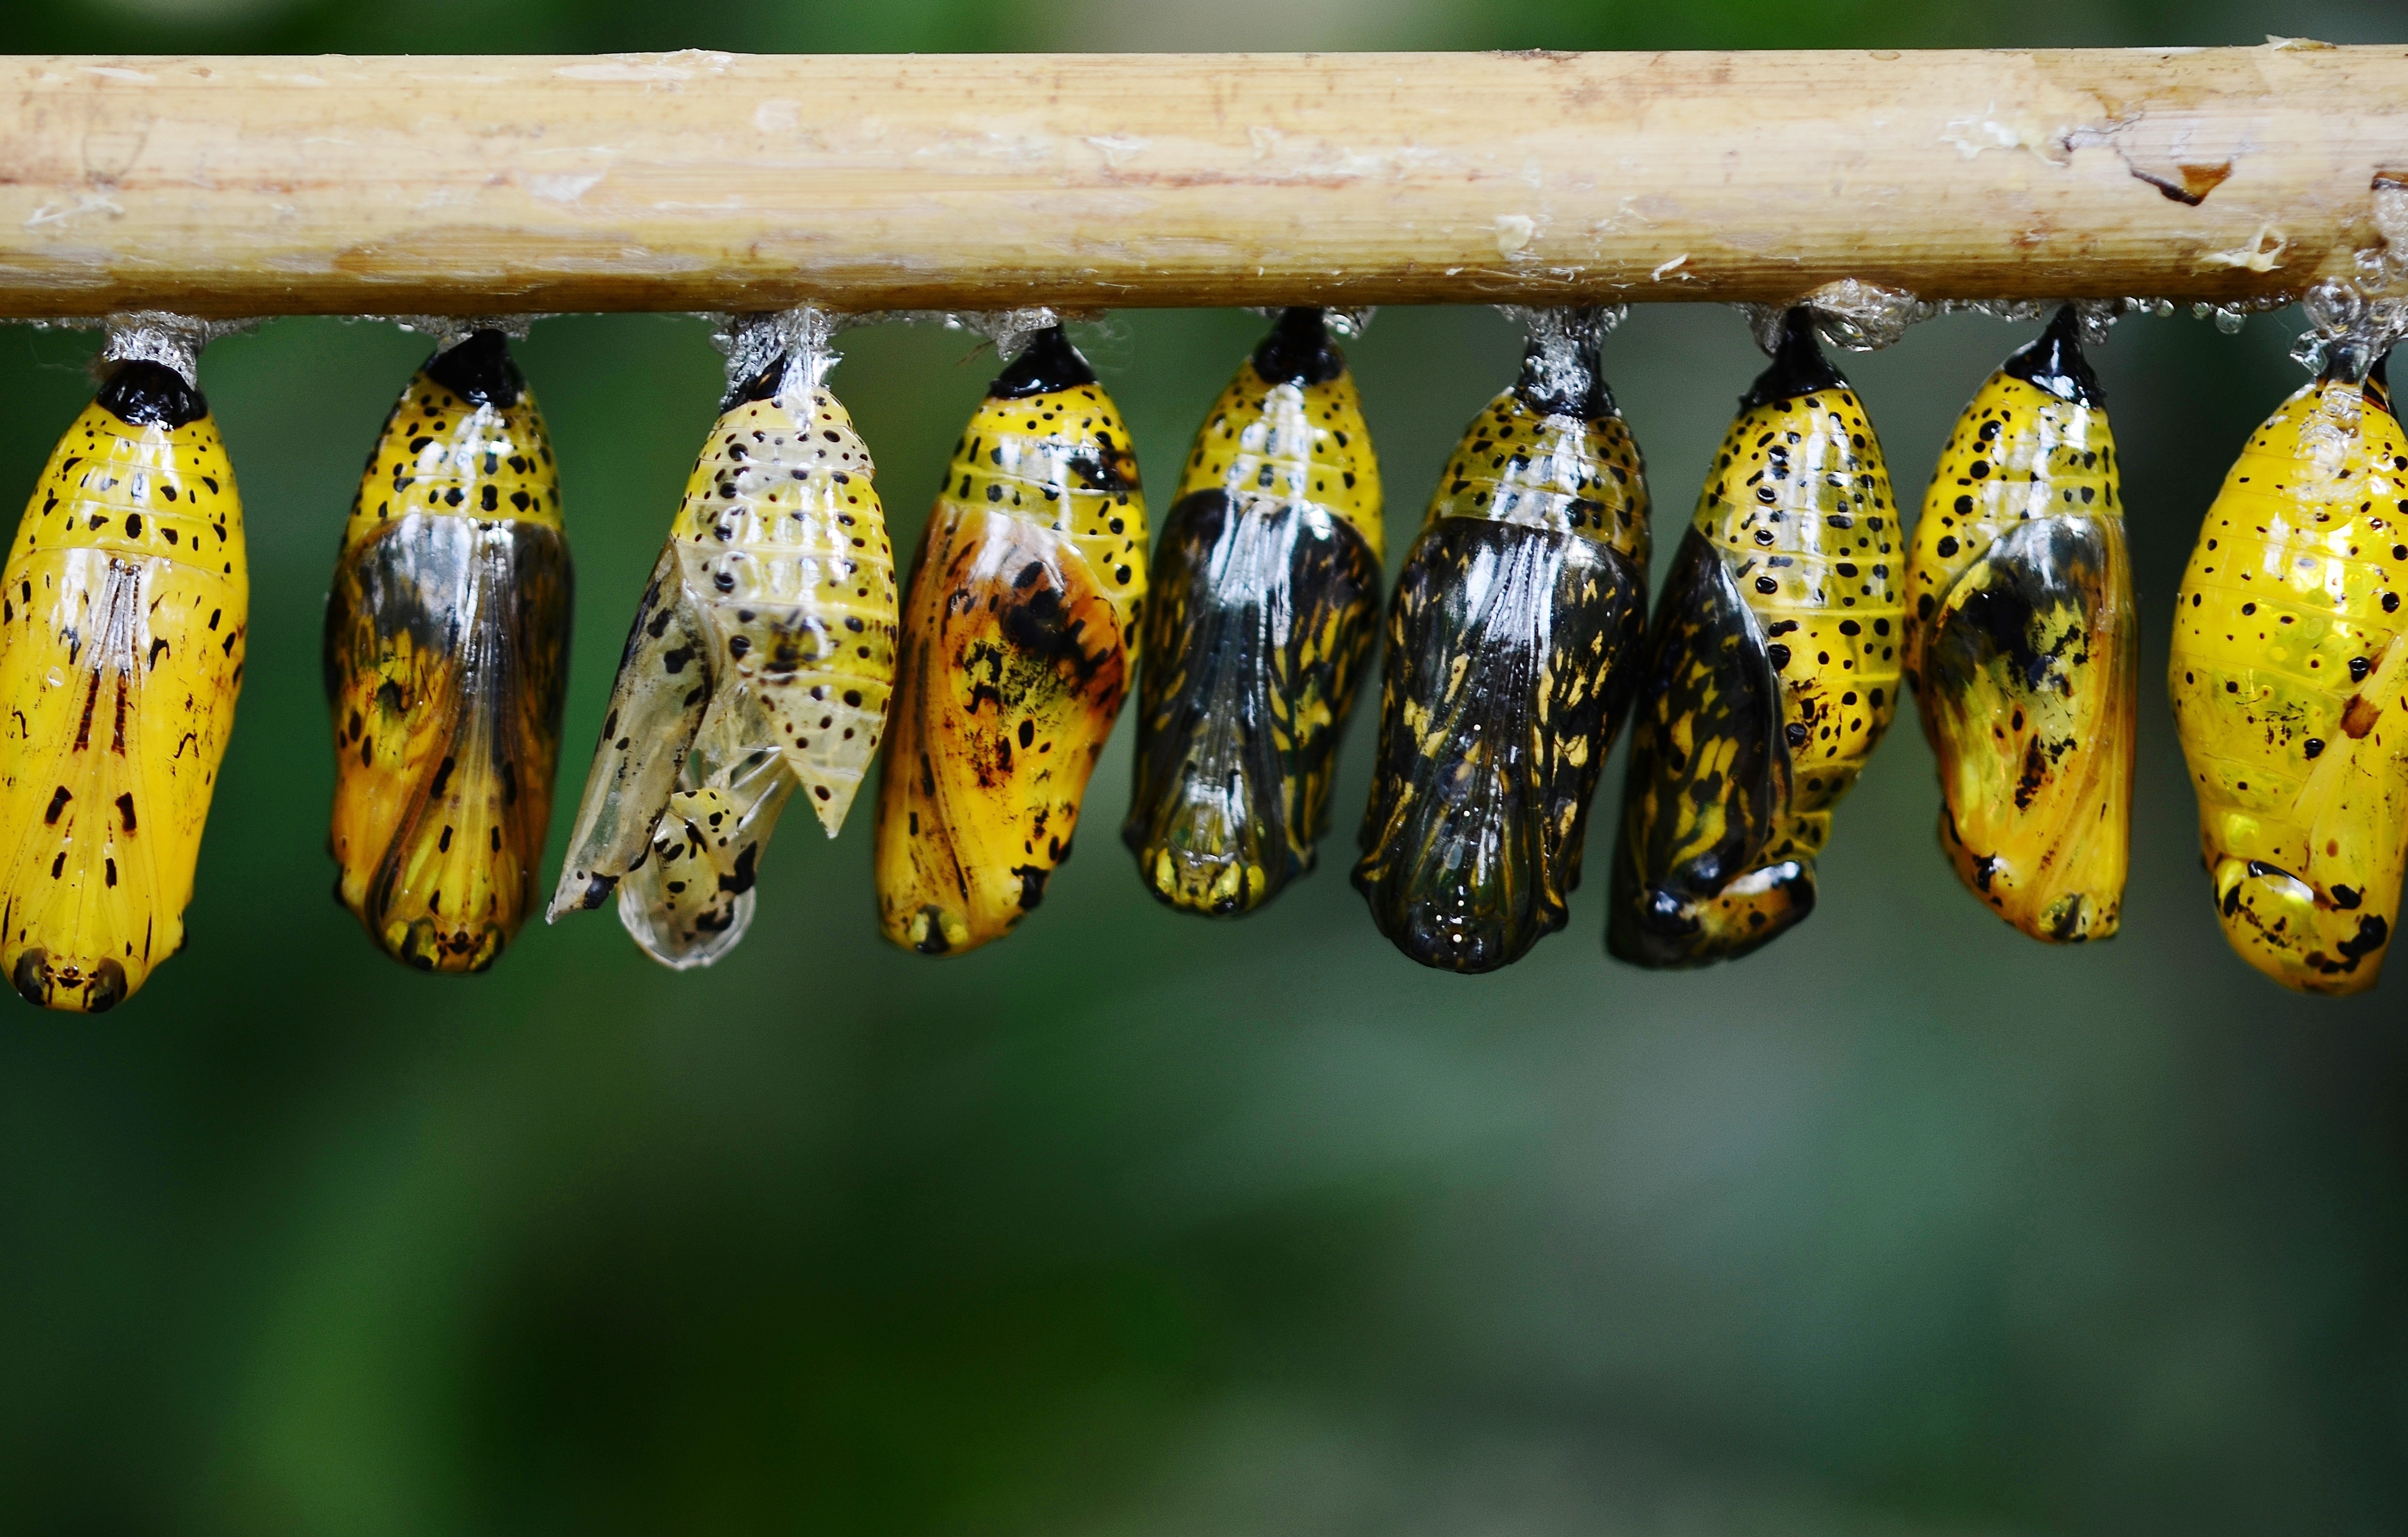
wing, leaf, flower, animal, wildlife, green, insect, macro, moth, butterfly, yellow, fauna, invertebrate, bee, pupa, larva, macro photography, arthropod, cocoon, pollinator, moths and butterflies